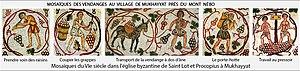
Mosaïques de l'église de Saint Lot et Procopius de Mukhayyat près du Mount Nebo. Photos prises avec et sans flash et avec une perche pour être bien au dessus de la mosaïque. Découpage et assemblage avec Photoshop.
La gestion de l'eau à Pétra a forgé la puissance et le niveau de vie des résidents de la capitale de l'ancien royaume nabatéen. Cité parmi les plus puissantes de l'Antiquité, Pétra ne tient pas sa célébrité et sa prospérité, uniquement par ses magnifiques bâtiments creusés et sculptés dans la roche des montagnes environnantes. C’est surtout par son extraordinaire système hydraulique construit au cours des siècles, que Pétra a pu se développer au milieu d'un désert inhospitalier, et devenir une étape stratégique pour les caravanes chamelières, venant de l’Arabie ou de la lointaine Asie et ...apportant les soies, les épices et les parfums, vers les cours d’Europe.